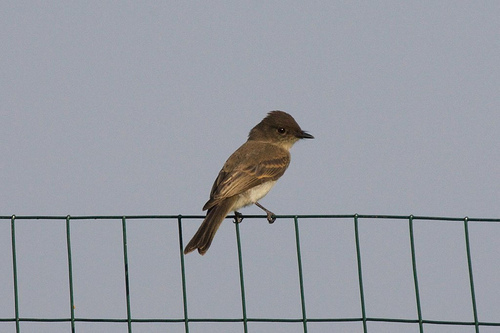
brown bird with a long tail and very short beak looks to be quite smalla small bird with a brown head, wing, and tan wingbars, and a cream colored abdomen and vent.
a small light brown bird with a white belly and a dark brown crown.
this bird is varying shades of blended brown, with a pointed bill.
this small bird has a white belly, the top of it's head is a medium gray and it's beak is black.
this bird has wings that are brown and has a black bill
this bird has wings that are brown and has a white bellya small bird with dull feathers, and a little mohawk on top of head.
this brown bird has a white belly and large black eyes.
a bird with an all over brown color body, short black bill, and a spiky brown crown.
Species: Acadian Flycatcher